Zhao Wei

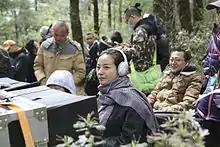
Production still. On 8 April 2016, director Zhao Wei (center) filming her second feature.

Zhao also became a judge for the 5th season of "China's Got Talent" alongside Liu Ye, Alec Su and Wang Wei Chun.